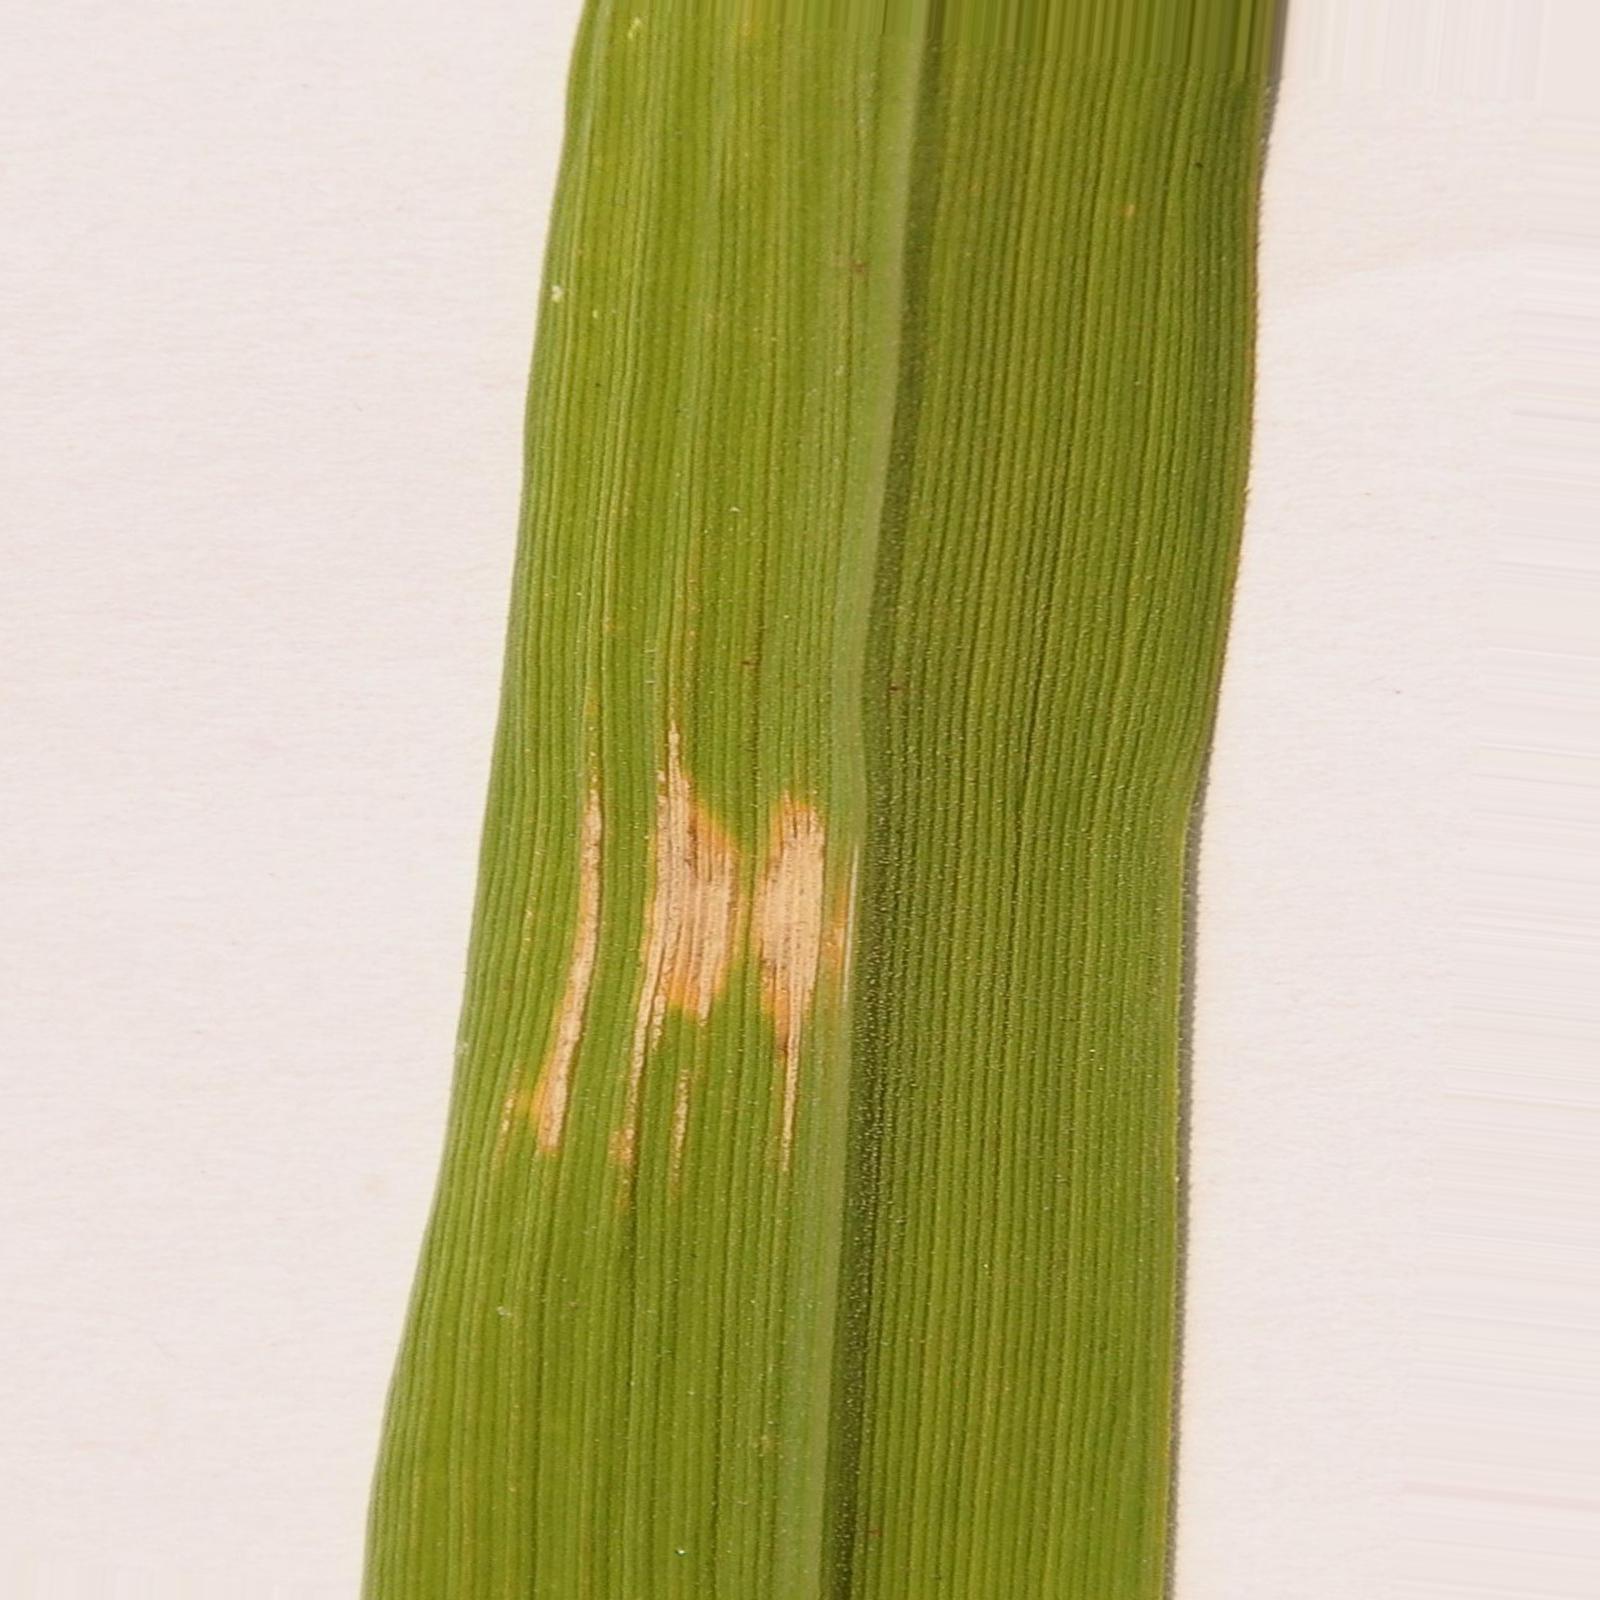
Nhãn: Bệnh Bạc lá (Bacterial leaf blight)